Iavoloha Palace

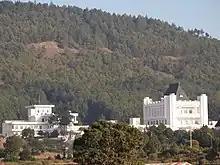
Iavoloha was modeled on the Rova of Antananarivo.

Iavoloha Palace is the official residence of the President of Madagascar. It is situated 15 km to the south from the capital Antananarivo. Iavoloha was modeled on the Rova of Antananarivo and was built by North Korea in the 1970s for free.